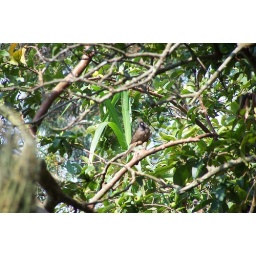
bird in tree